Dudleya farinosa

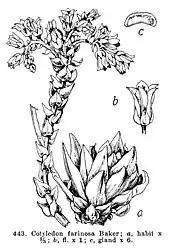
An illustration of "Cotyledon farinosa" from Jepson's "A manual of the flowering plants of California" (1923).

Britton and Rose's new genus was not quickly accepted. Into the 1920s and 1930s, botanists such as Willis Lynn Jepson still retained "Cotyledon farinosa", while others still used "Echeveria," like Alwin Berger. In 1930, Berger, who worked within the Engler system of plant taxonomy, recombined a number of the new species created by Britton and Rose into "Echeveria", once again reviving "Echeveria farinosa" and creating "Echeveria compacta", "Echeveria eastwoodiae", and "Echeveria septentrionalis".